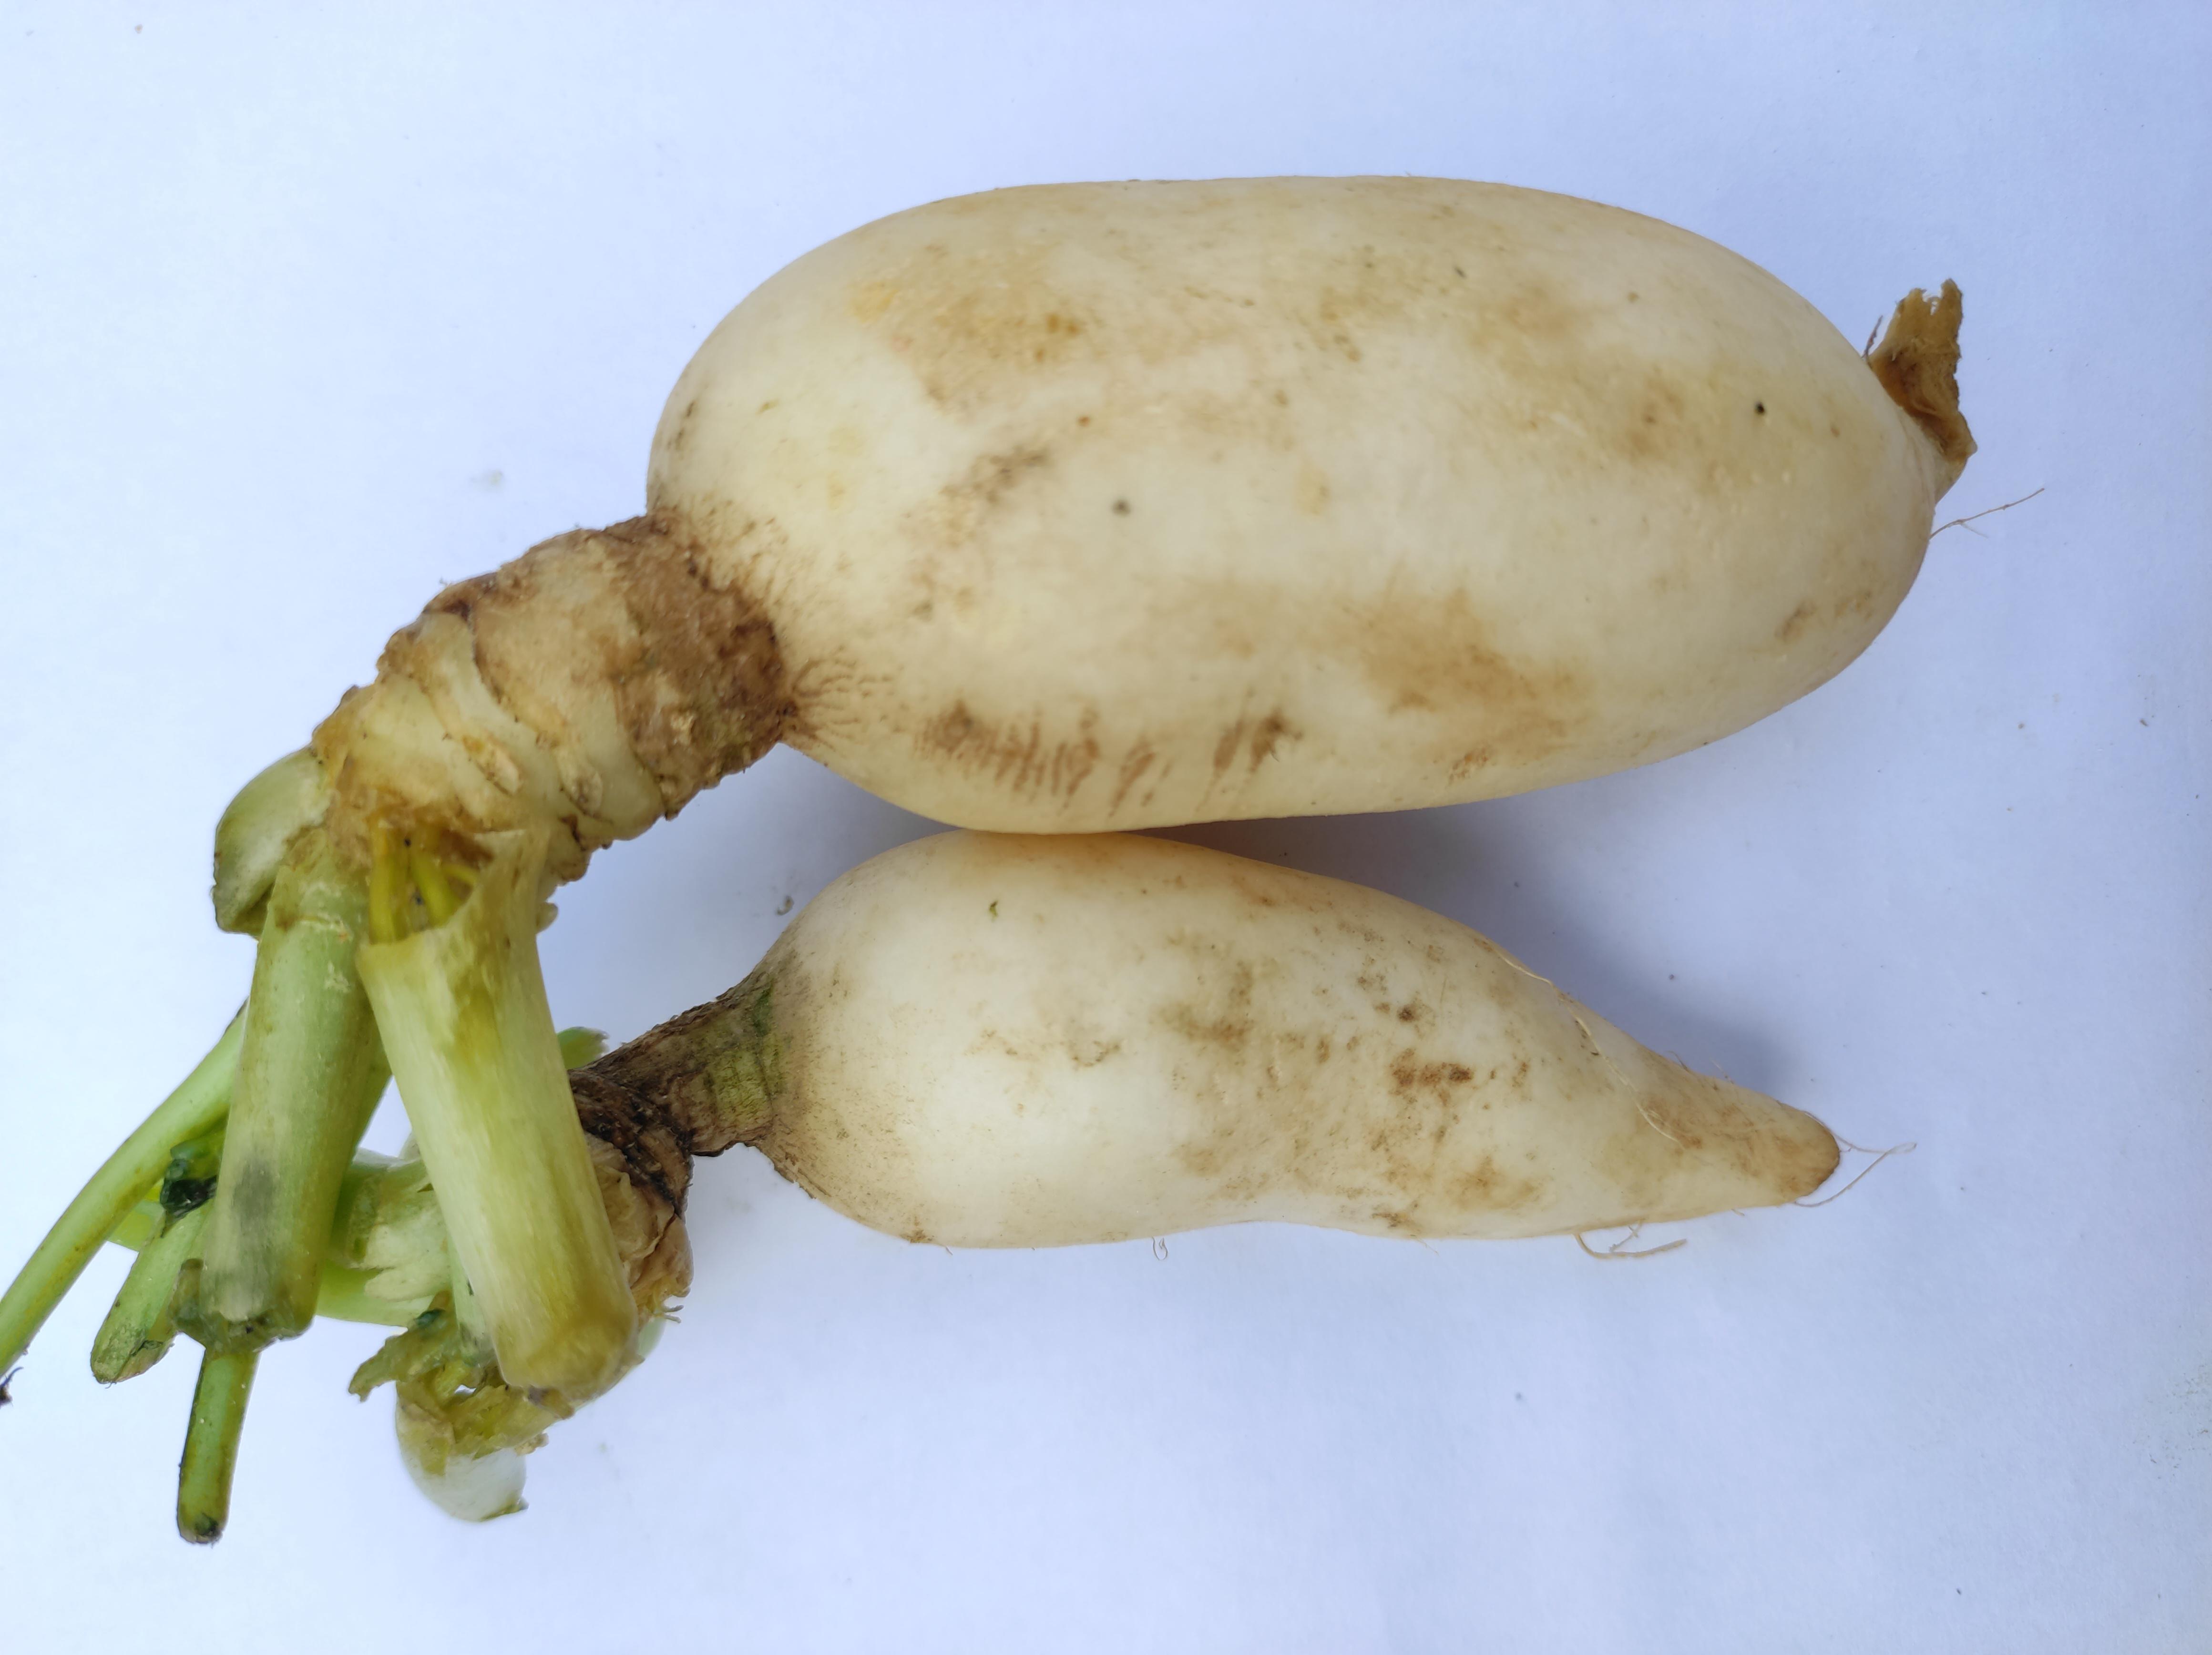
Label: Radish